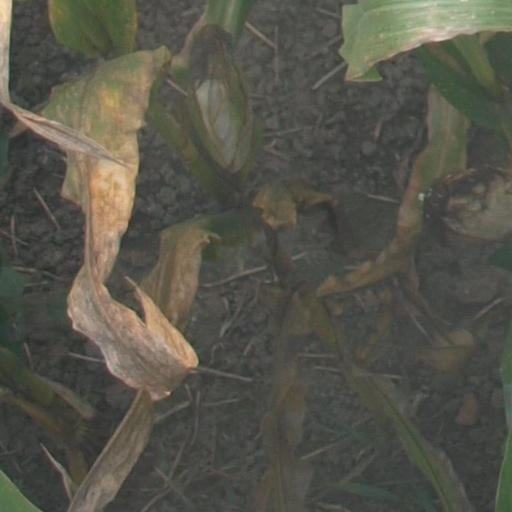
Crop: maize; corn